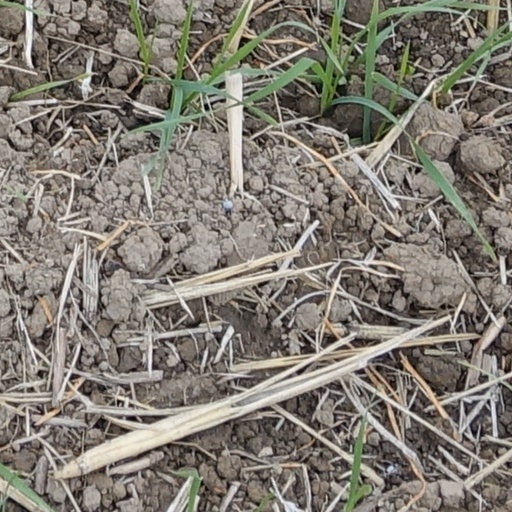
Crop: wheat